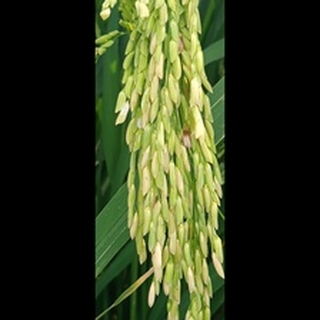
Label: healthy_rice